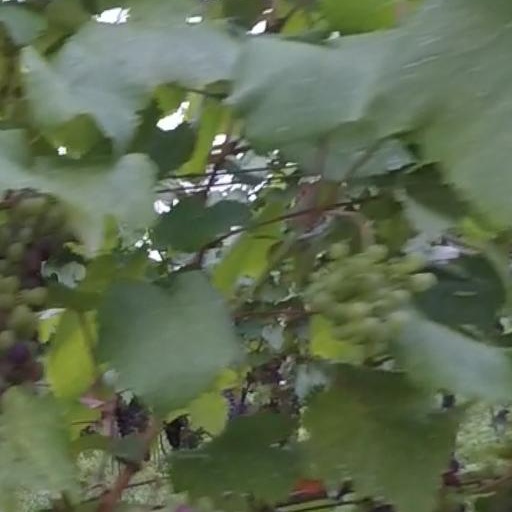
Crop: grape